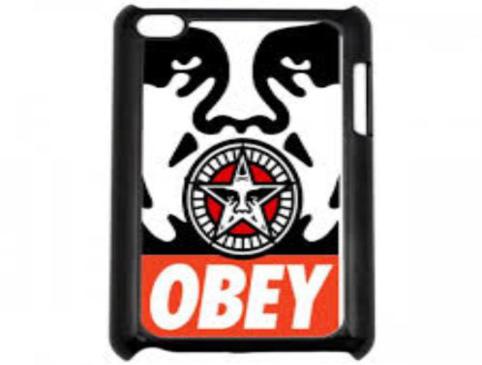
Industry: Clothes